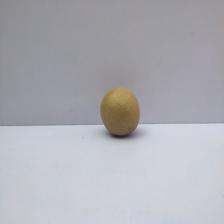
Size: Small